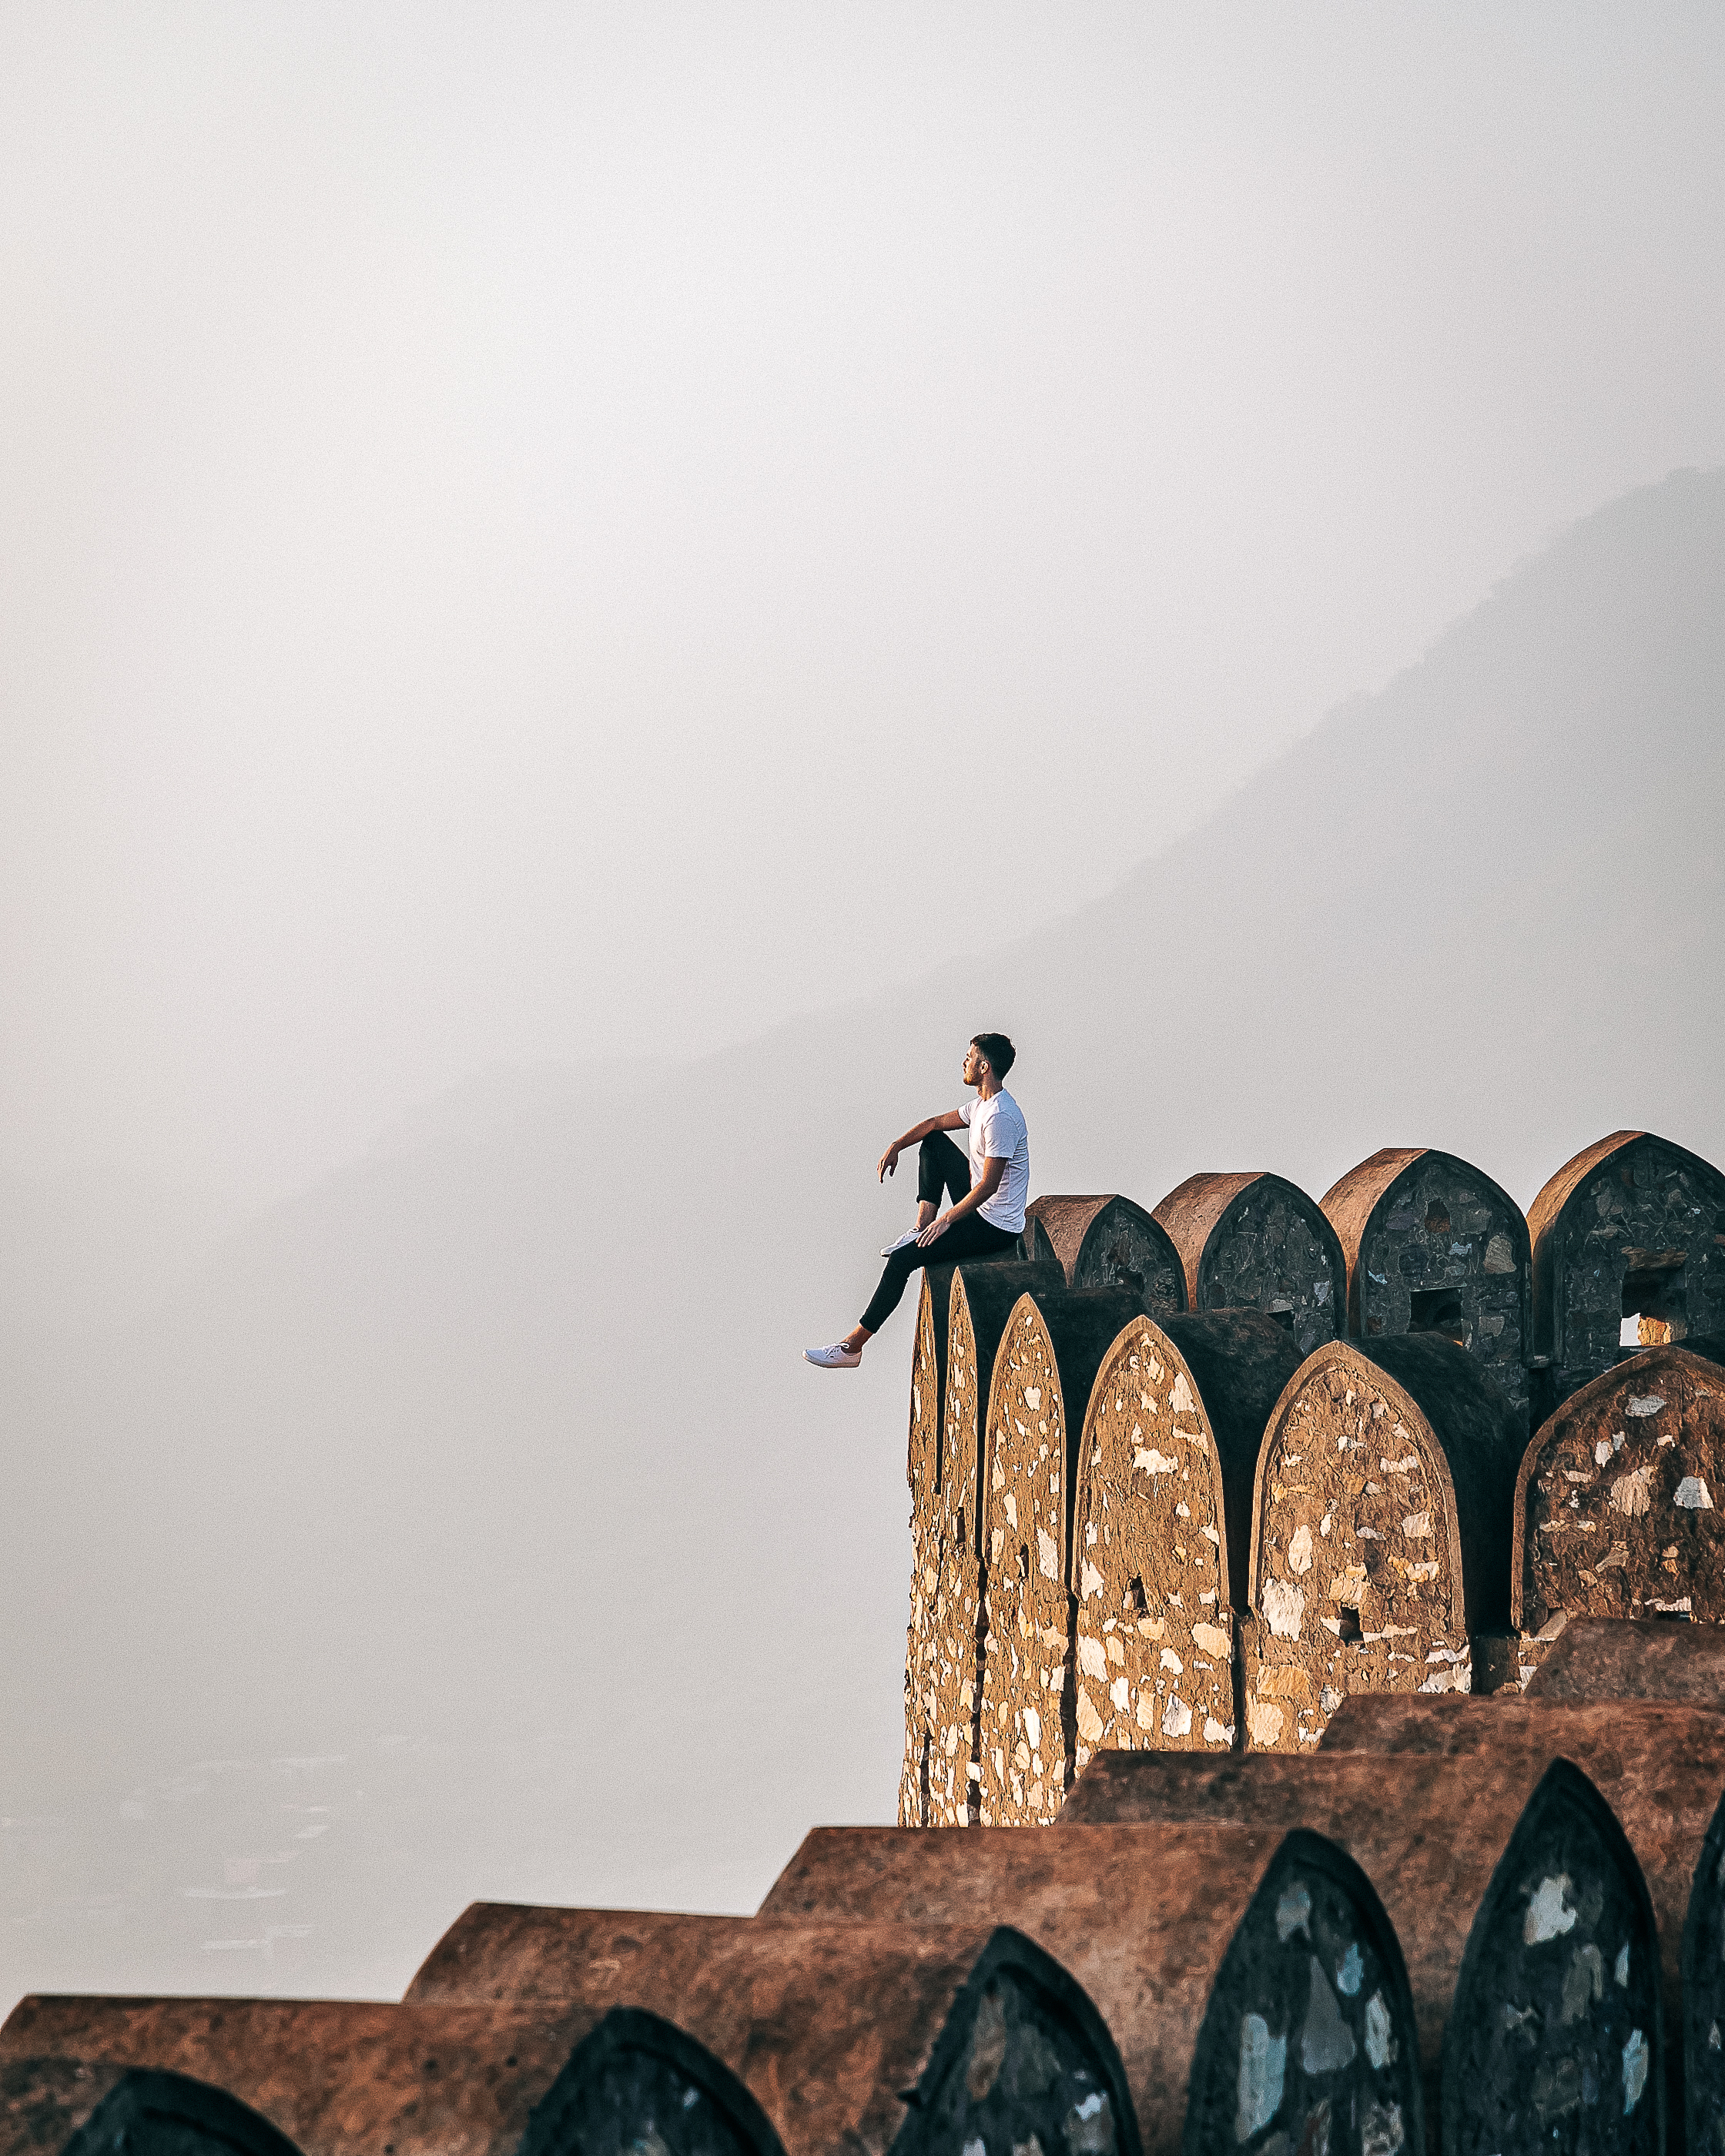
sky, atmospheric phenomenon, architecture, stock photography, tourism